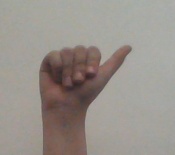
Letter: dhad